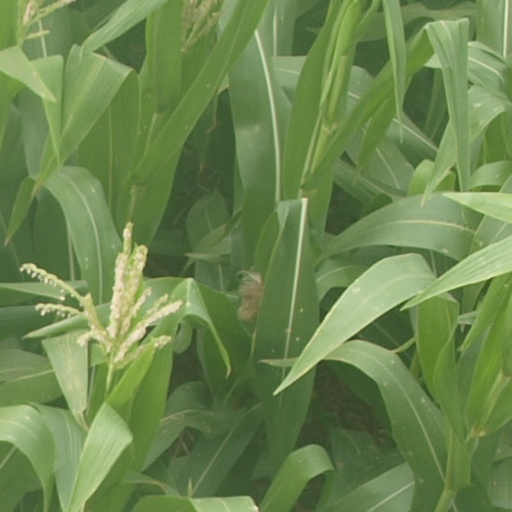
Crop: maize; corn